First Battle of Saltville

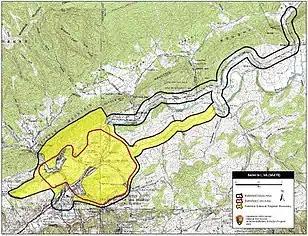
Map of Saltville I Battlefield core and study areas by the American Battlefield Protection Program

The First Battle of Saltville (October 2, 1864) was fought near the town of Saltville, Virginia, during the American Civil War. The battle over significant Confederate saltworks in town was fought by both regular and Home Guard Confederate units against regular U.S. Army troops, which included two of the few black cavalry units of the United States Colored Troops. U.S. Army Brig. Gen. Stephen G. Burbridge, then commander of U.S. forces in the Commonwealth of Kentucky, led the U.S. Army troops.